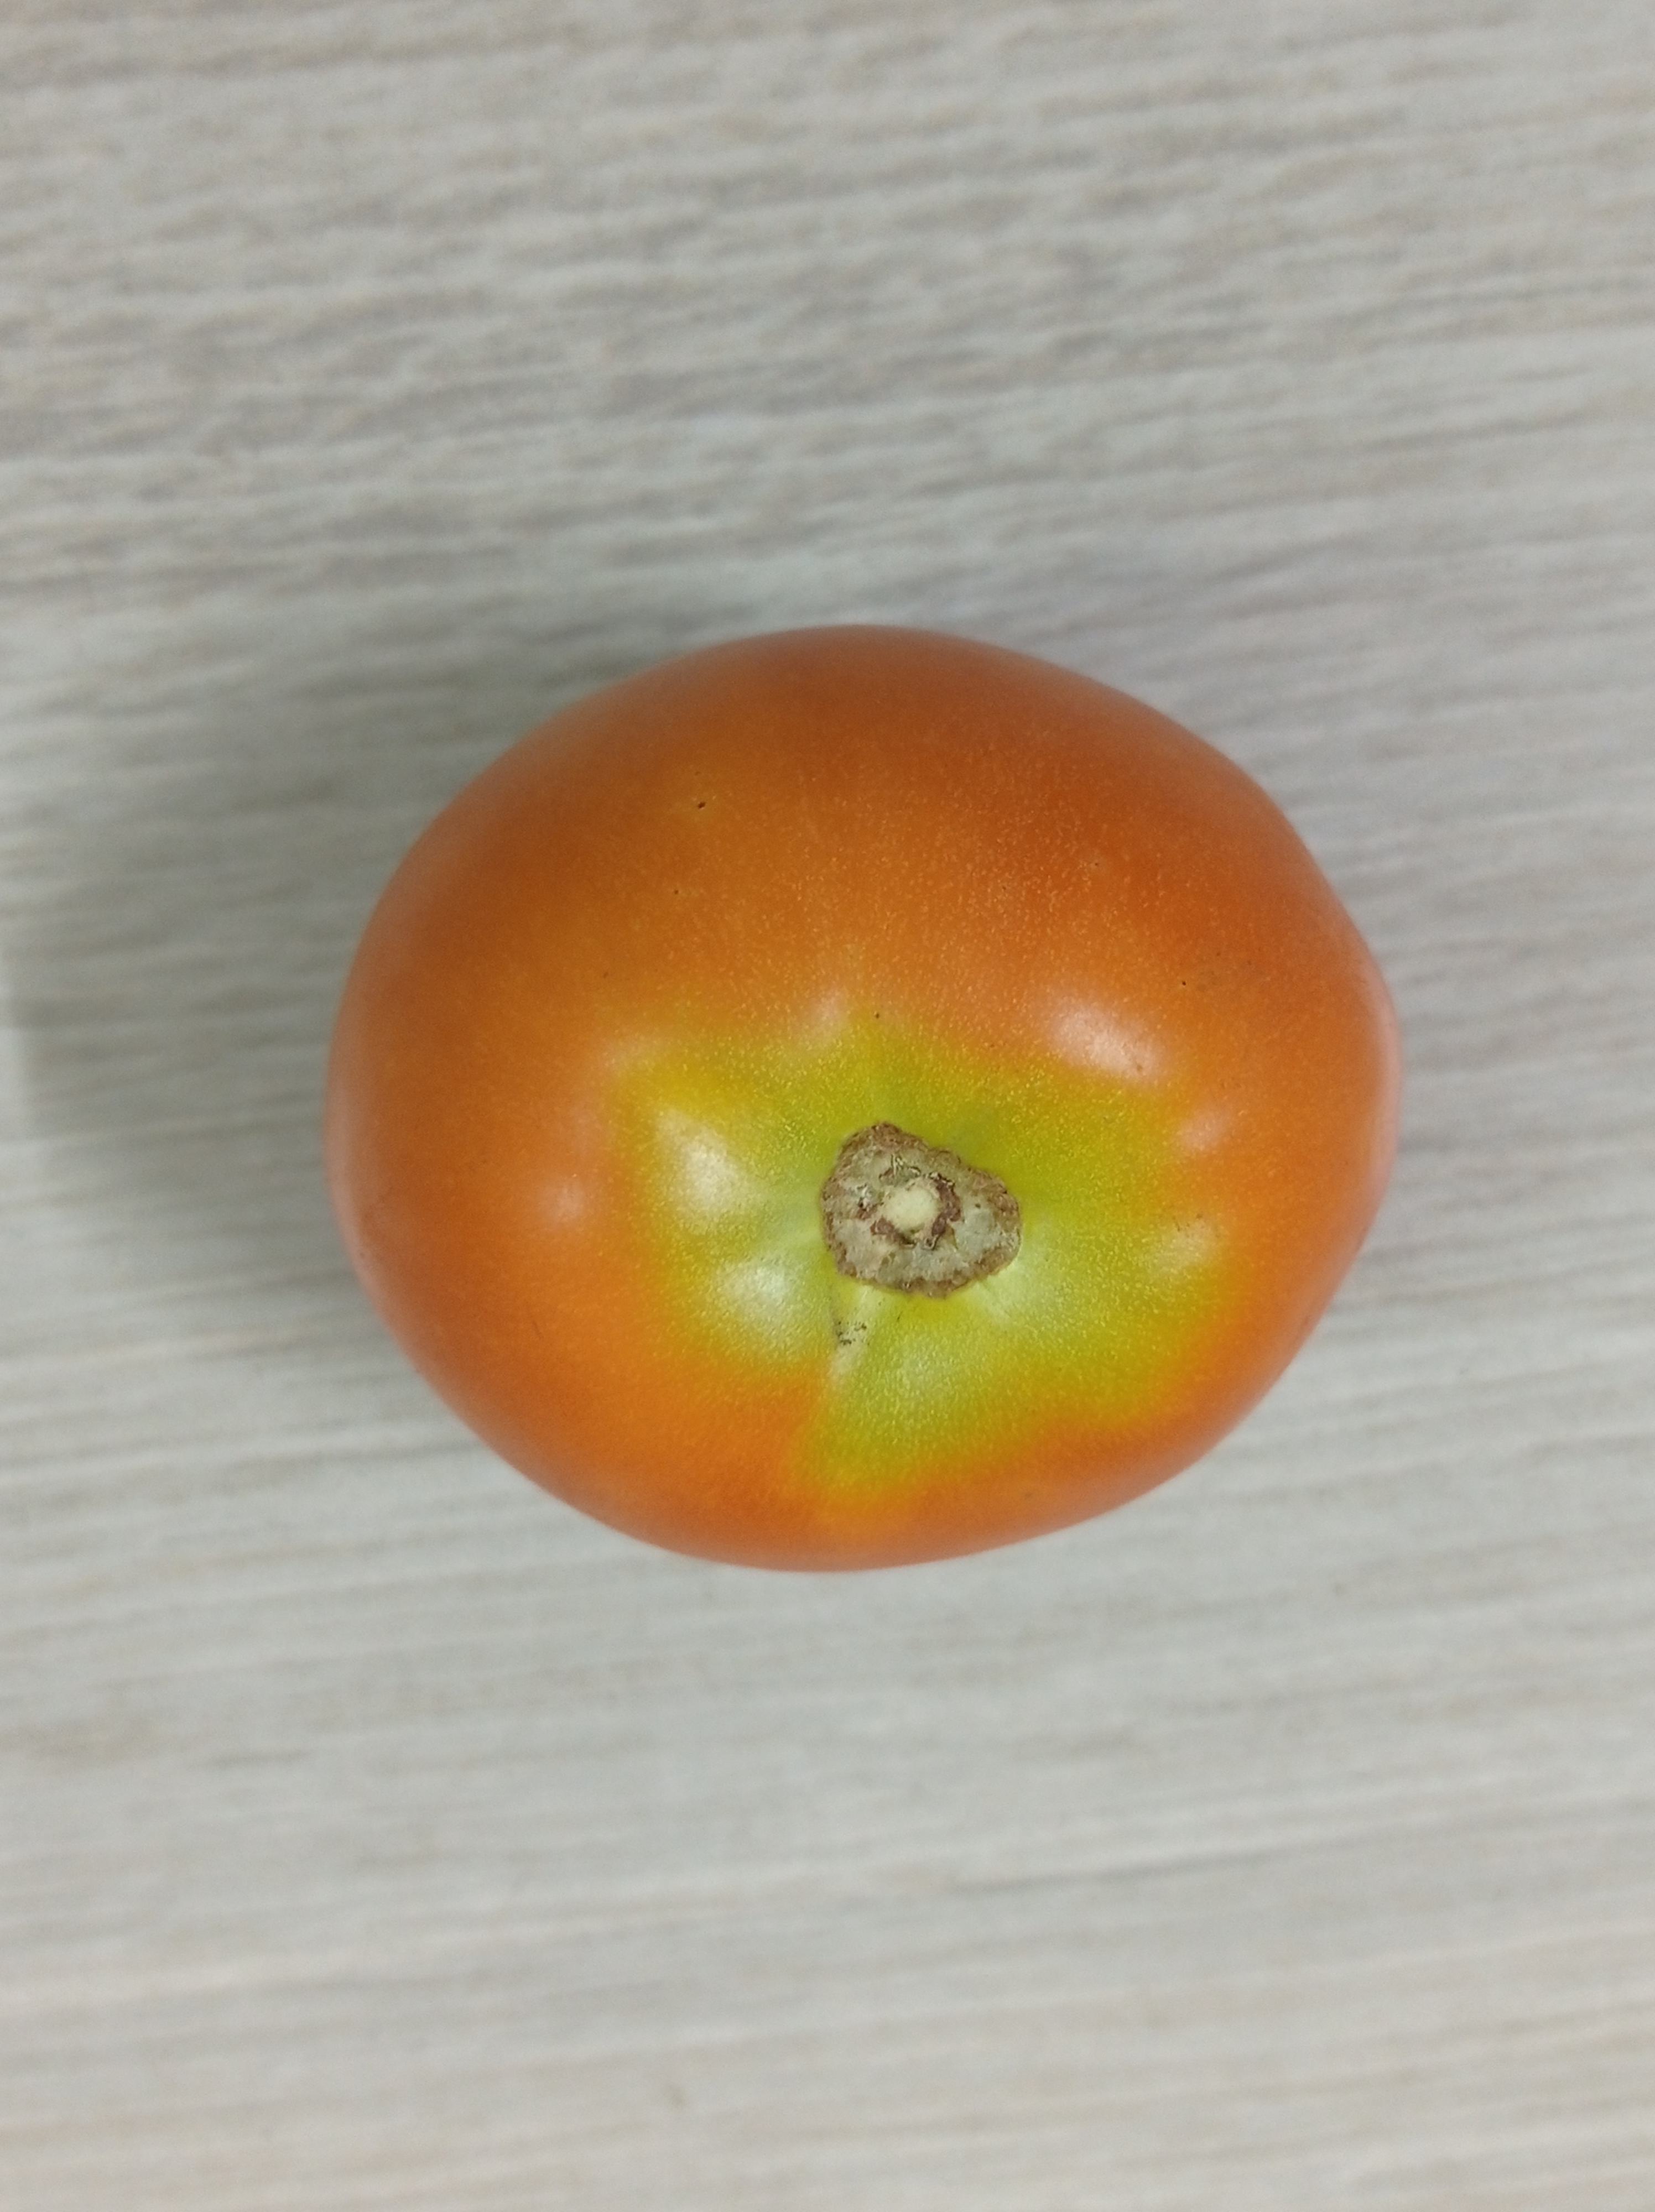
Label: Fresh